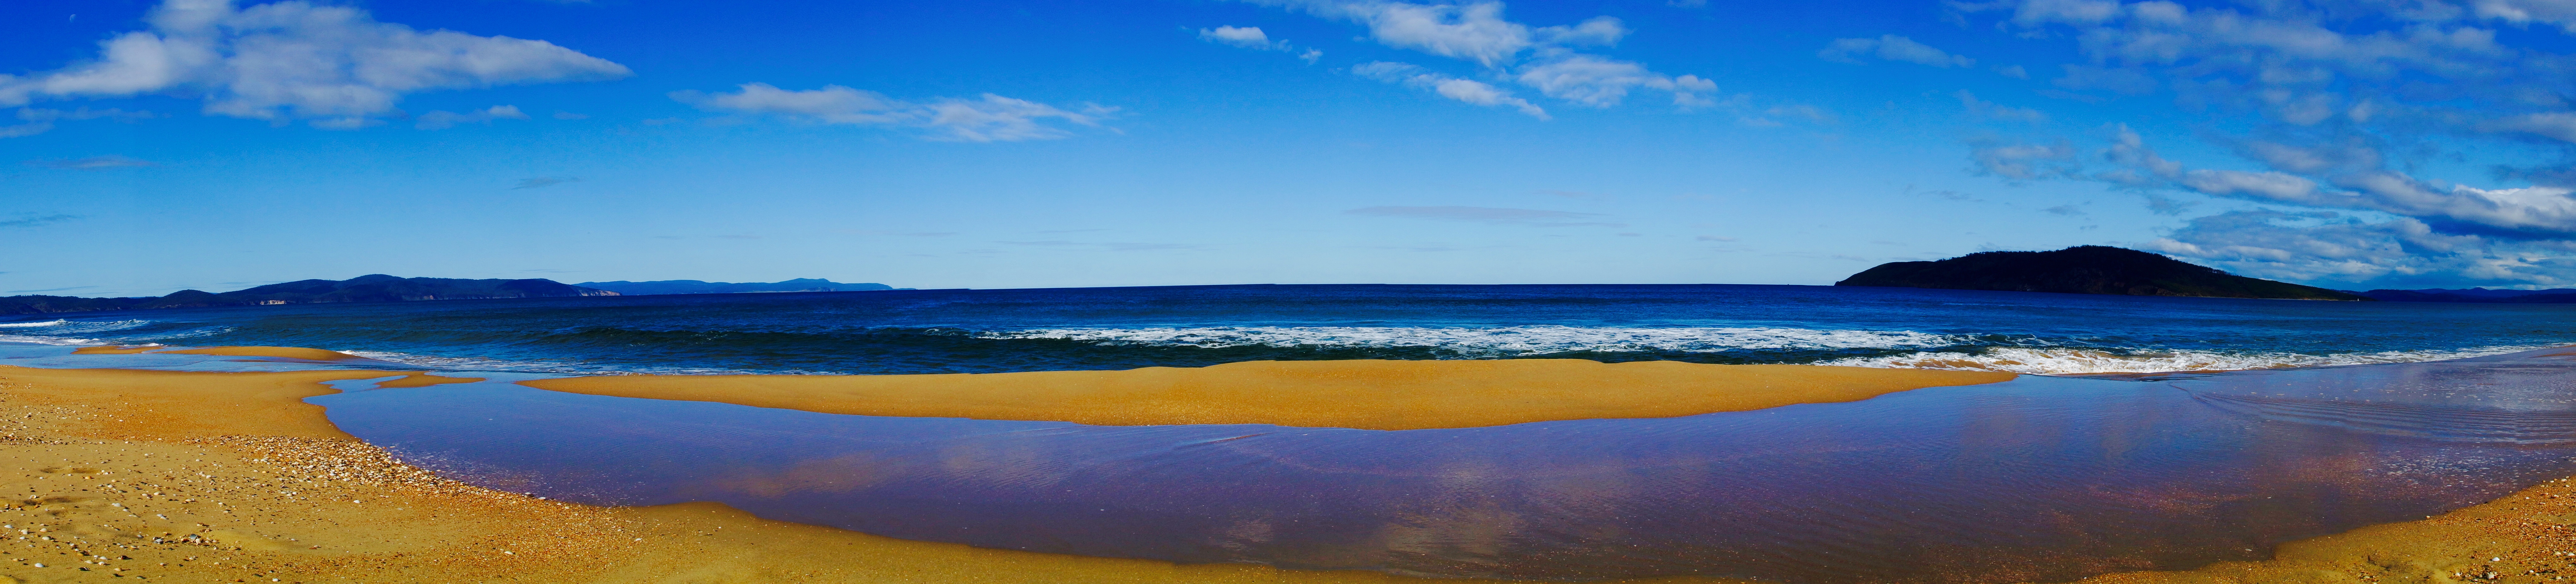
sea, coast, ocean, wave, panorama, reflection, wind wave